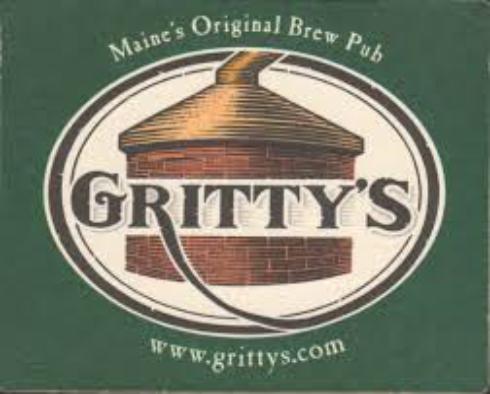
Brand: Gritty McDuff's
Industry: Food